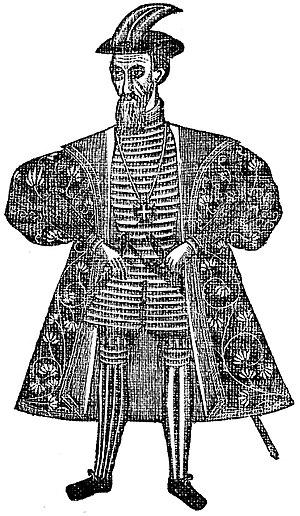
D. Pedro Mascarenhas vice-roi de l'Inde Portugaise
Pedro de Mascarenhas, né vers 1484 à Mértola et mort le 23 juin 1555 à Goa, est un navigateur, explorateur et diplomate portugais.